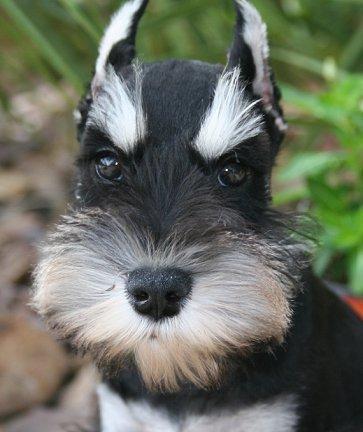
miniature_schnauzer